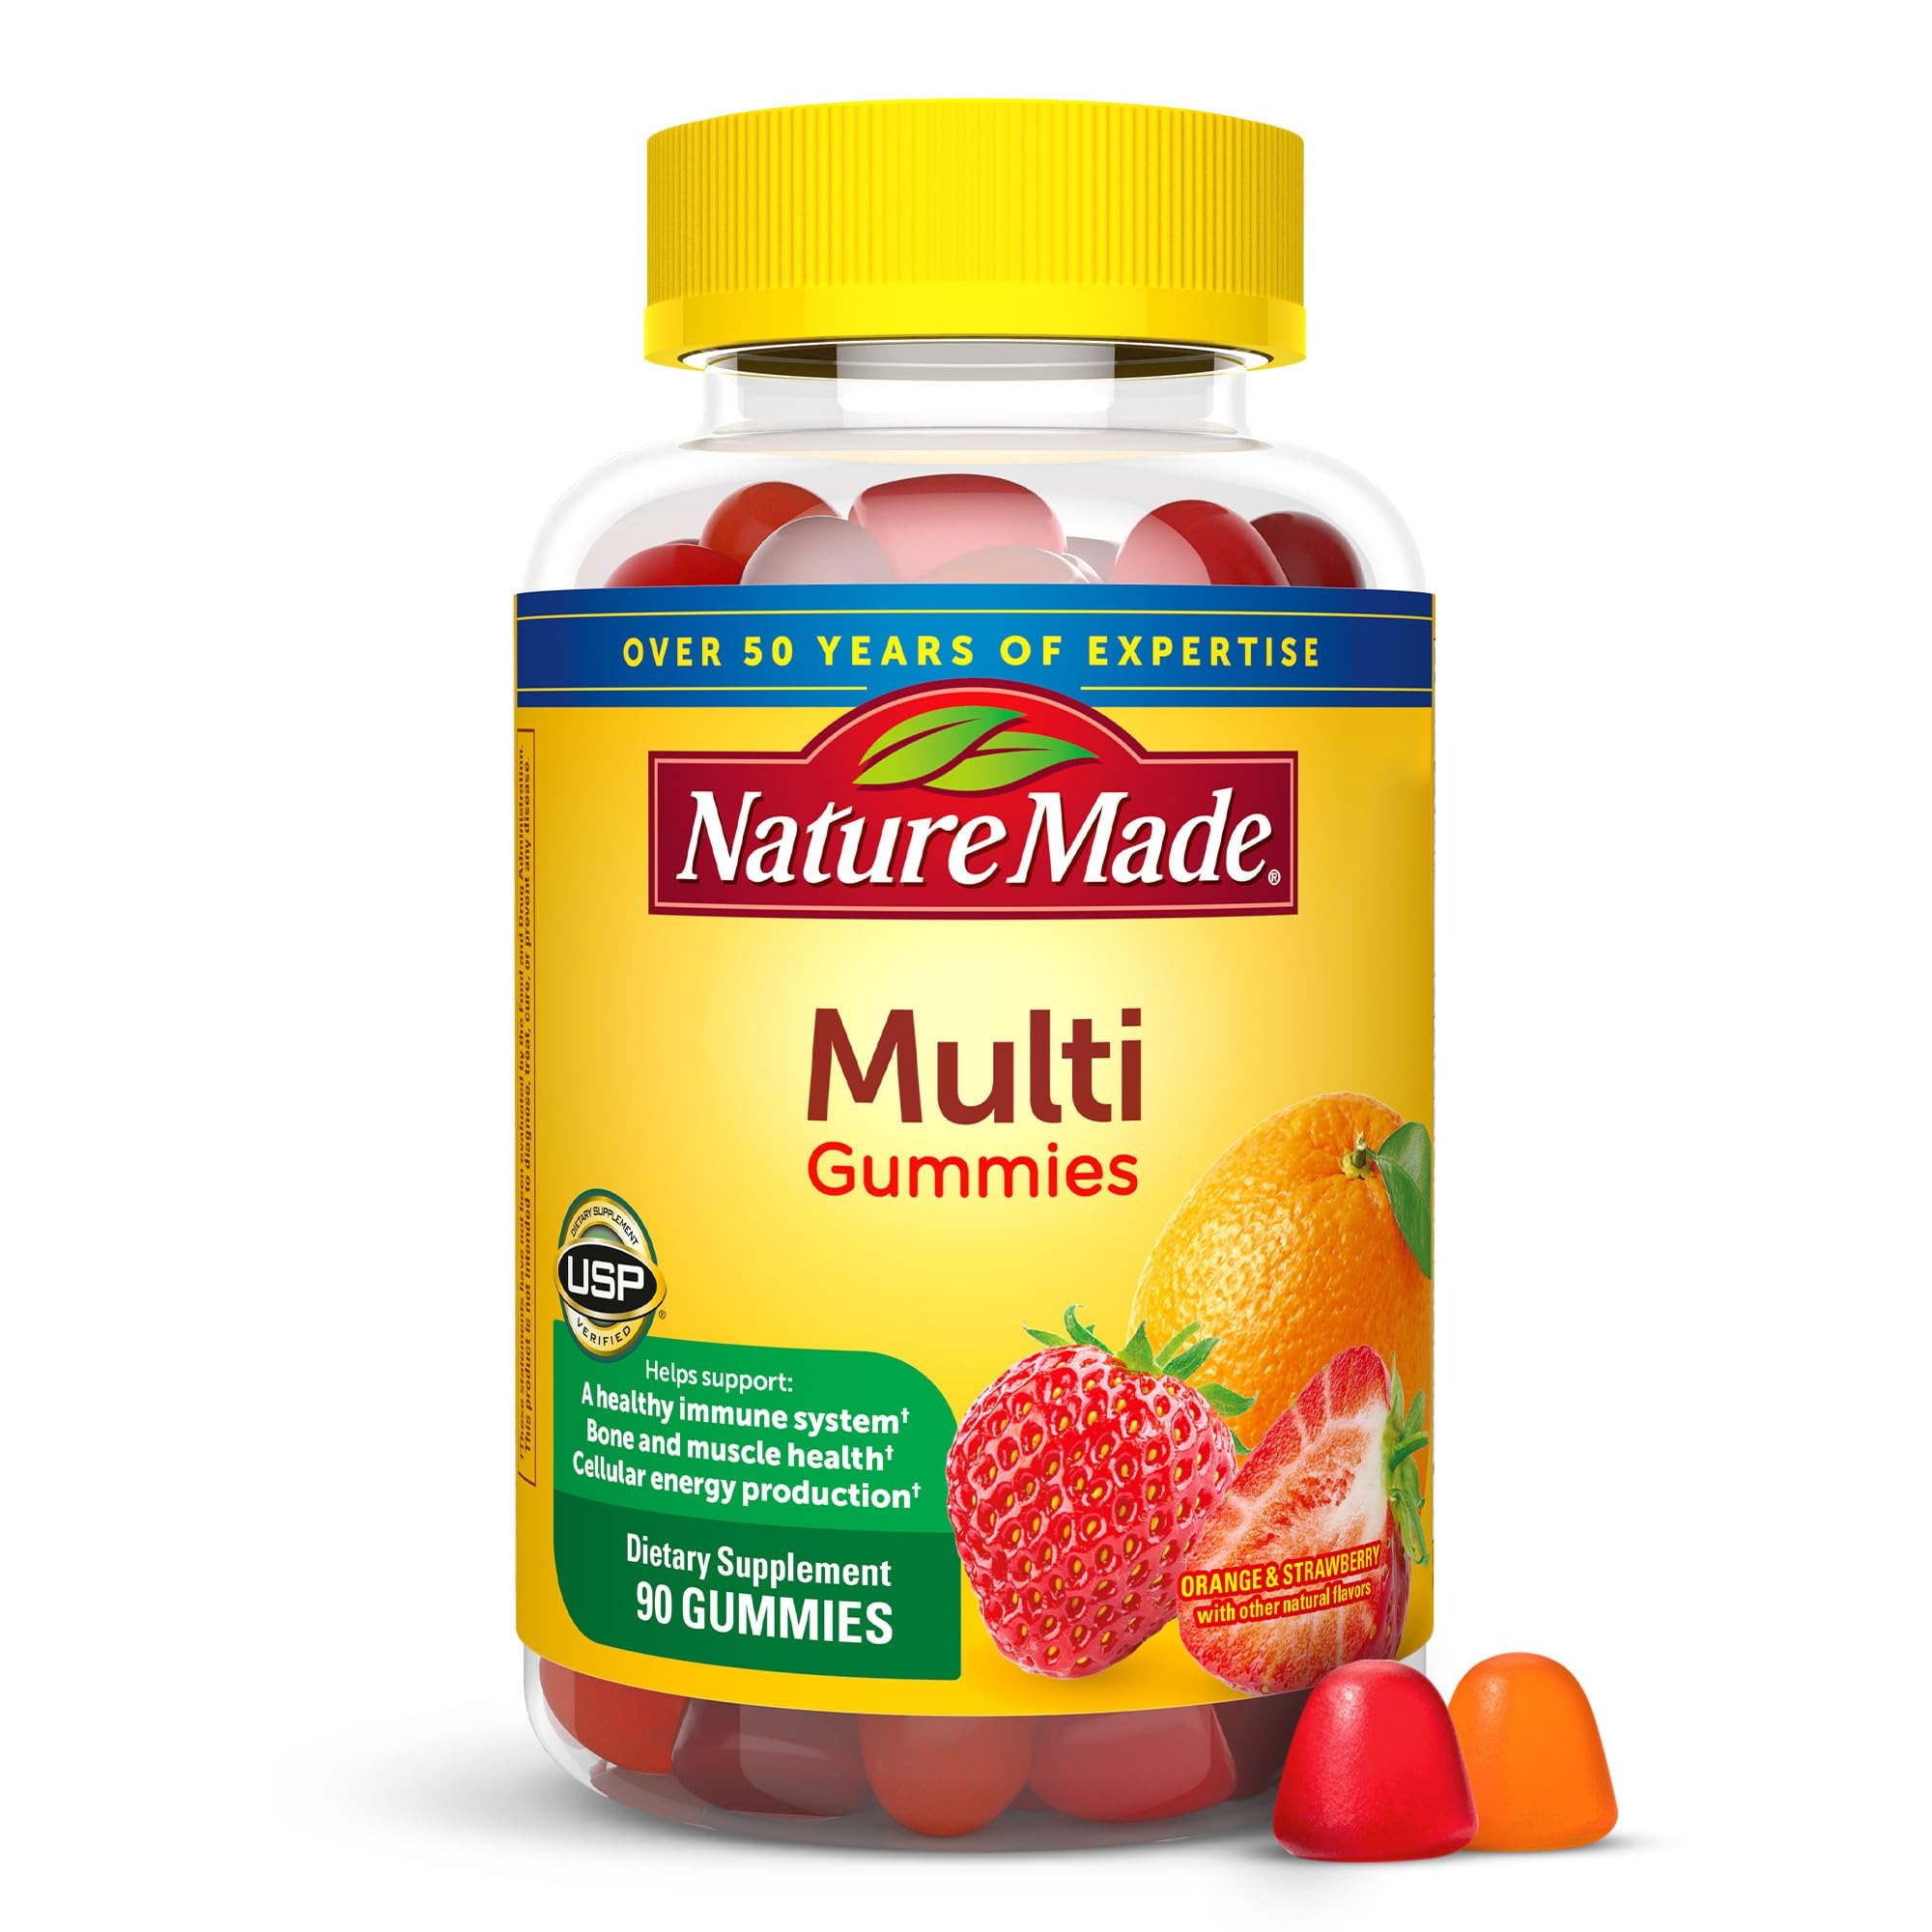
Item Name: Nature Made Multivitamin Gummies, Dietary Supplement for Daily Nutritional Support, 90 Gummy Vitamins and Minerals, 45 Day Supply
Bullet Point 1: Nutritional support supplement: contains one 90 count bottle of Nature Made Multivitamin Gummies for a 45-day supply
Bullet Point 2: This delicious Nature Made adult multivitamin gummy helps support a healthy immune system, bone health and muscle health, and energy metabolism(1)
Bullet Point 3: These adult multivitamins provide key nutrients including B Vitamins, Vitamin C, Vitamin D, and Vitamin E for daily nutritional support
Bullet Point 4: Adults, chew two Nature Made Multi gummies daily
Bullet Point 5: These gluten free multivitamin gummies contain no artificial flavors, no synthetic dyes, no high fructose corn syrup, and no artificial sweeteners
Bullet Point 6: These statements have not been evaluated by the Food and Drug Administration; this product is not intended to diagnose, treat, cure, or prevent any disease
Value: 90.0
Unit: Count

Price: 12.305